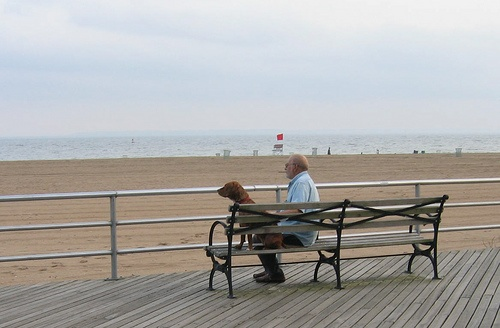
a person sitting on a bench wit ha dog at a beach
A man and his dog sit on a bench and look out at the ocean
A boardwalk in front of the sand and beach that has a man sitting on a wooden bench with a dog.
A man sitting on a bench with a small dog.
a man and a dog sitting on a bench and looking at the beach